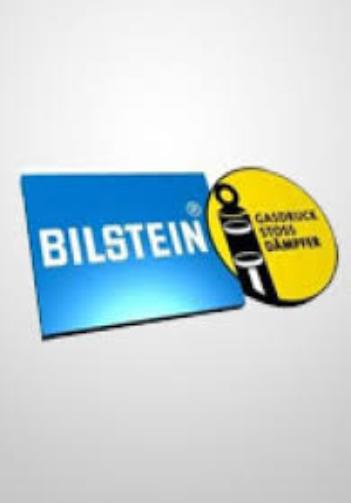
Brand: Bilisten
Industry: Transportation